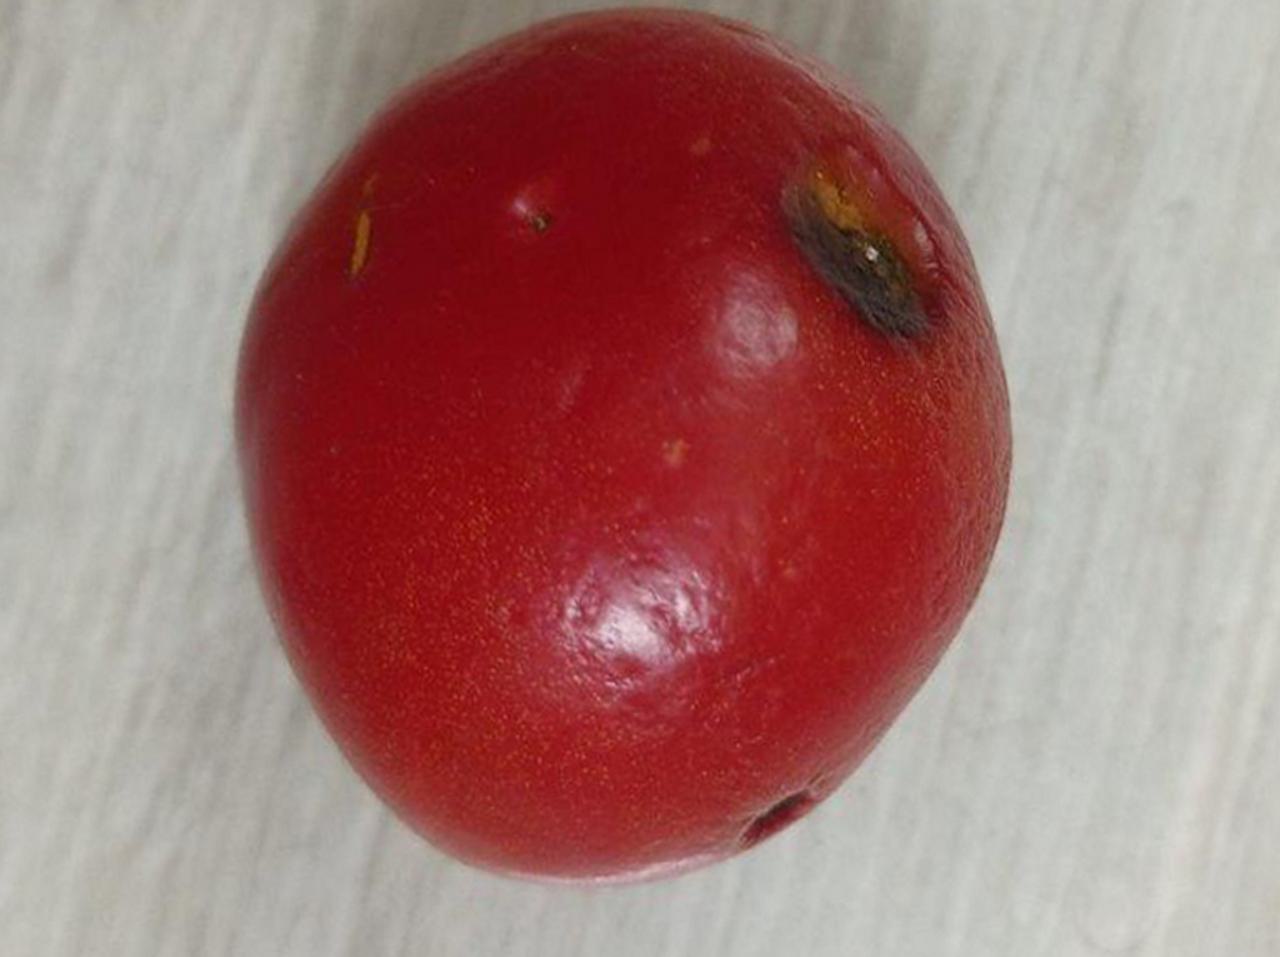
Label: Rotten